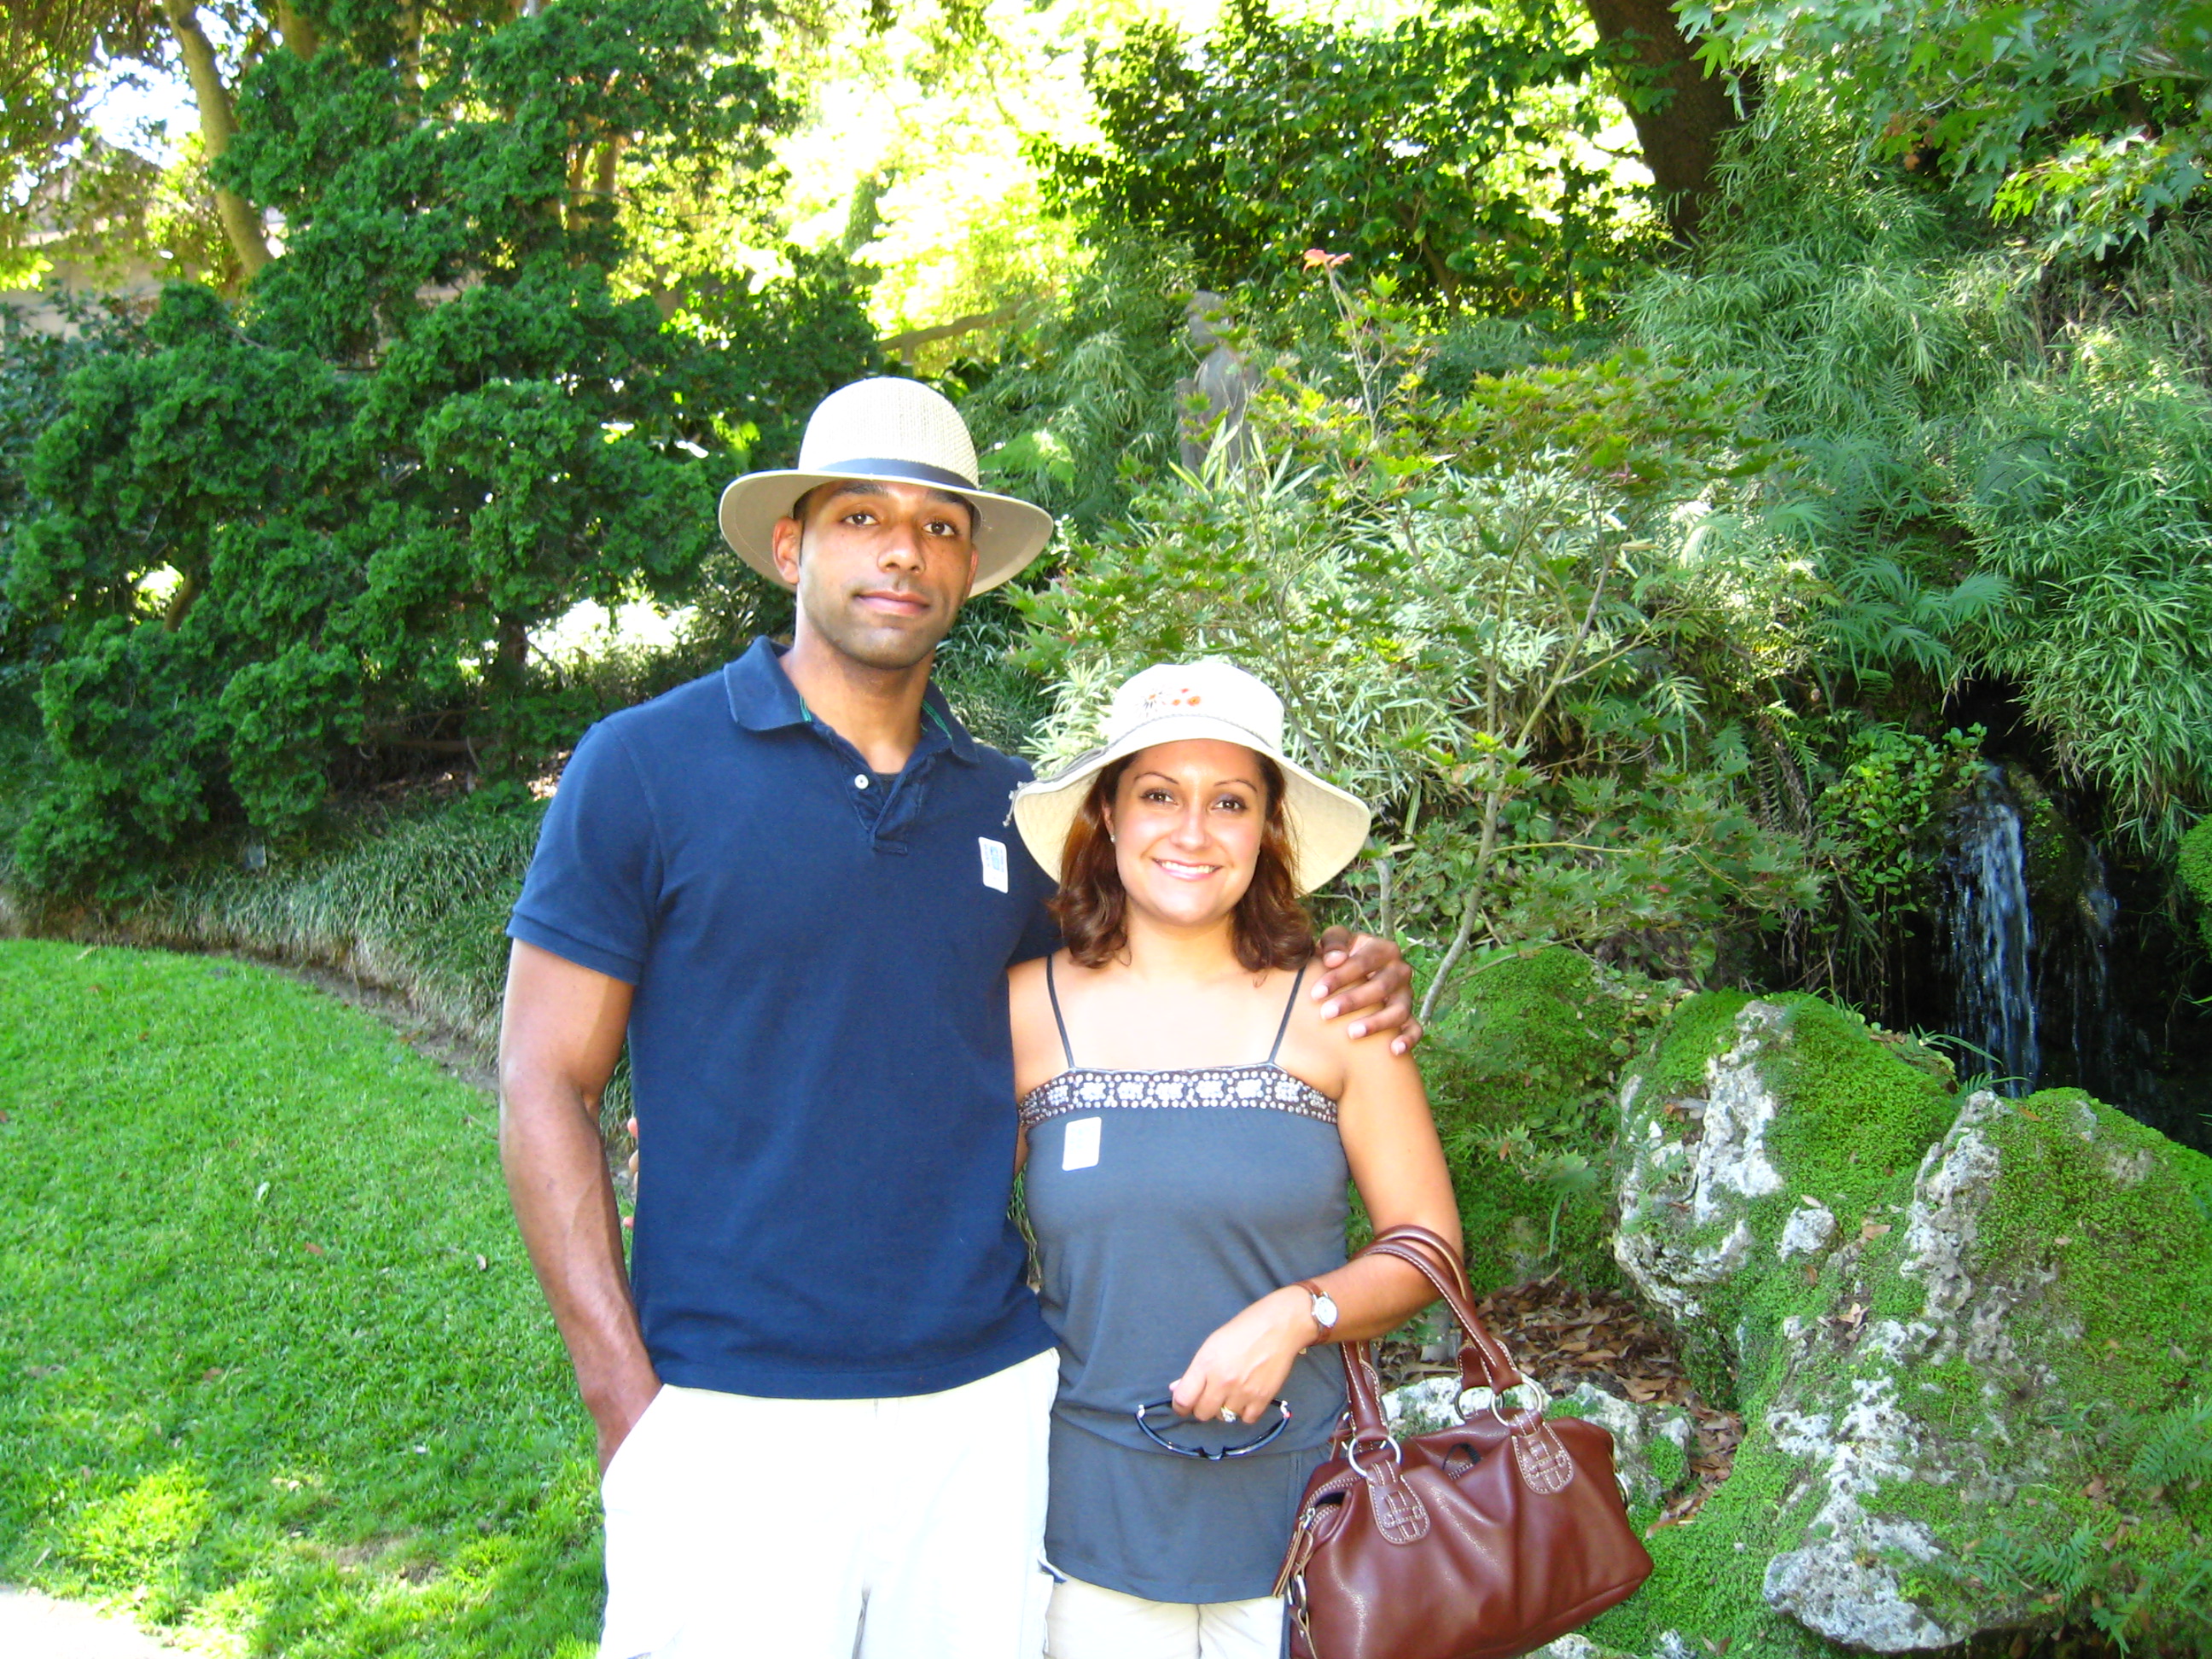
people, vacation, love, jungle, couple, romance, marriage, smile, interracial, creativecommons, happy, relationship, couples, hats